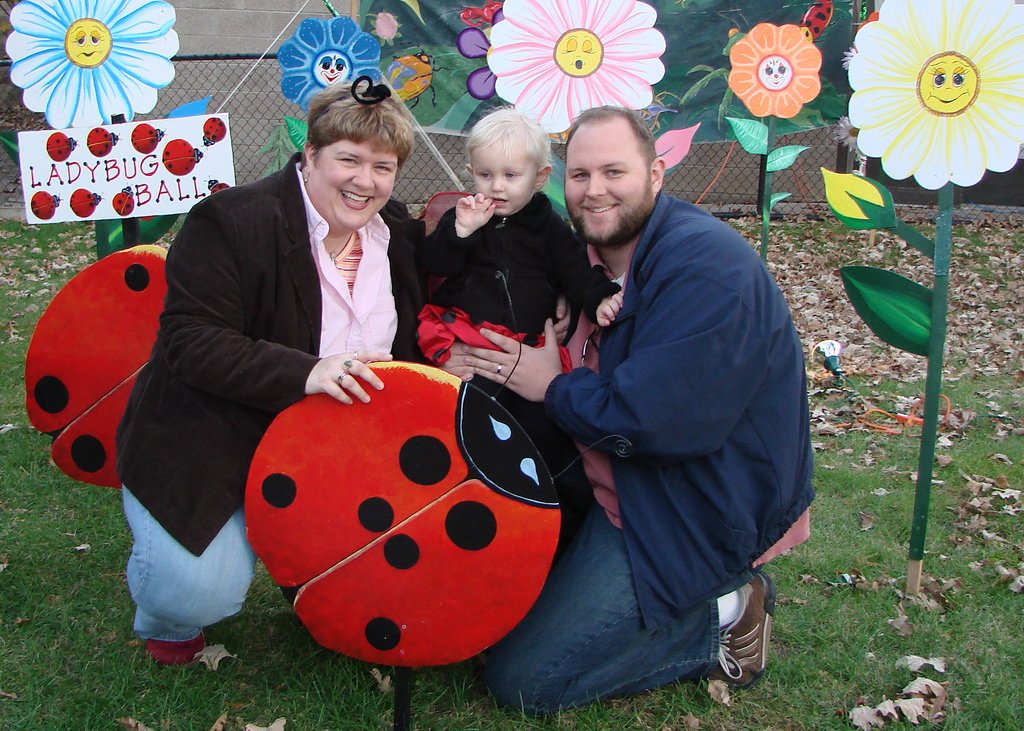
Label: not_food